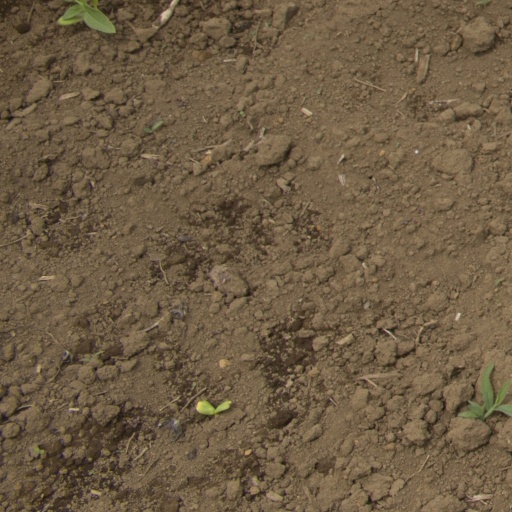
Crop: Jerusalem artichoke